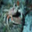
Label: cra